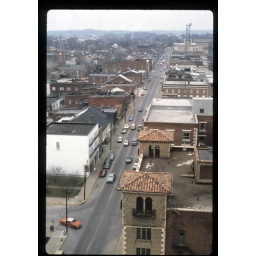
Looking from the 12th floor of the Hirsch Tower, home of KFVS-TV12 with the Marquette Hotel in the foreground c1985